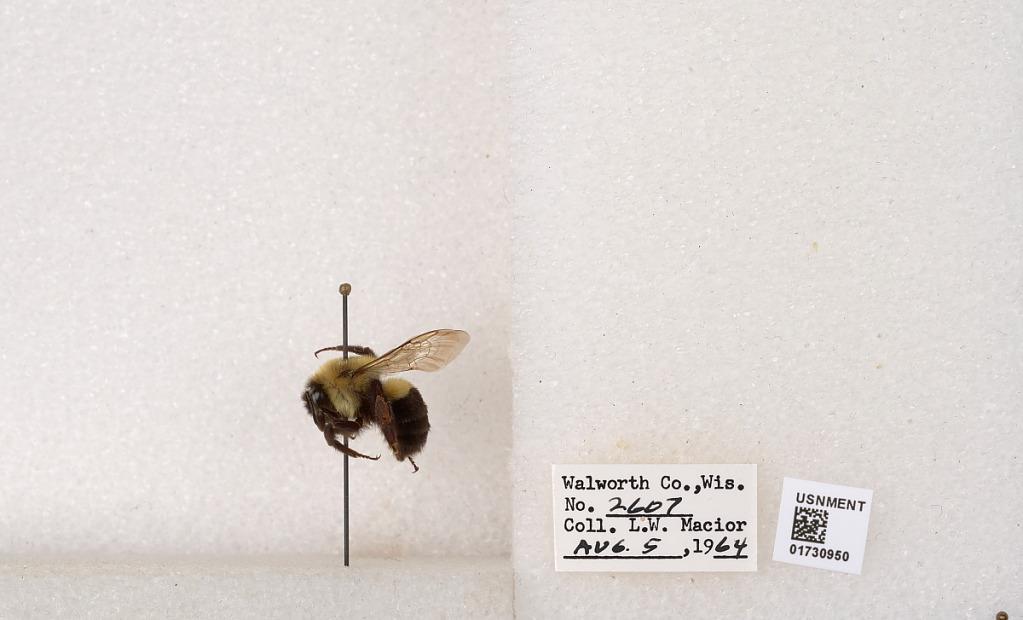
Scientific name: Bombus impatiens Cresson
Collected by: L. Macior
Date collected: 1964-8-5
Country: United States
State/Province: Wisconsin
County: Walworth
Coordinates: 42.6685, -88.5419